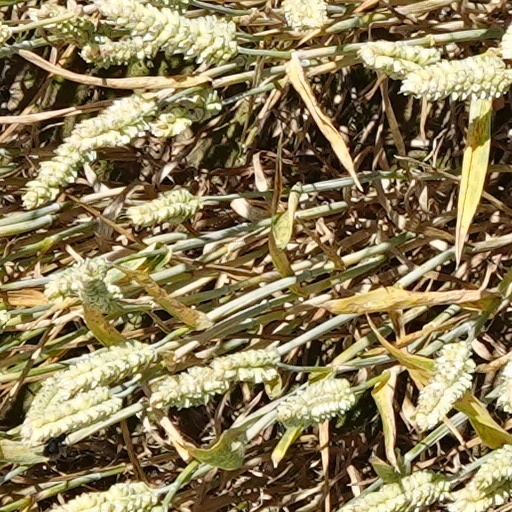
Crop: wheat